Cycling in Halifax, Nova Scotia

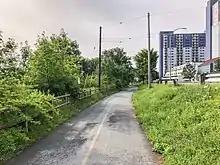
The Barrington Greenway, which connects the Macdonald Bridge to Downtown Halifax

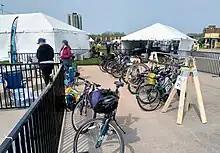
Free bike valet service at the Blue Nose Marathon (2023), operated by the Halifax Cycling Coalition

Halifax has several non-profit organisations that promote cycling in the city, including the Halifax Cycling Coalition, Bike Again (a DIY bike shop), and the Ecology Action Centre.